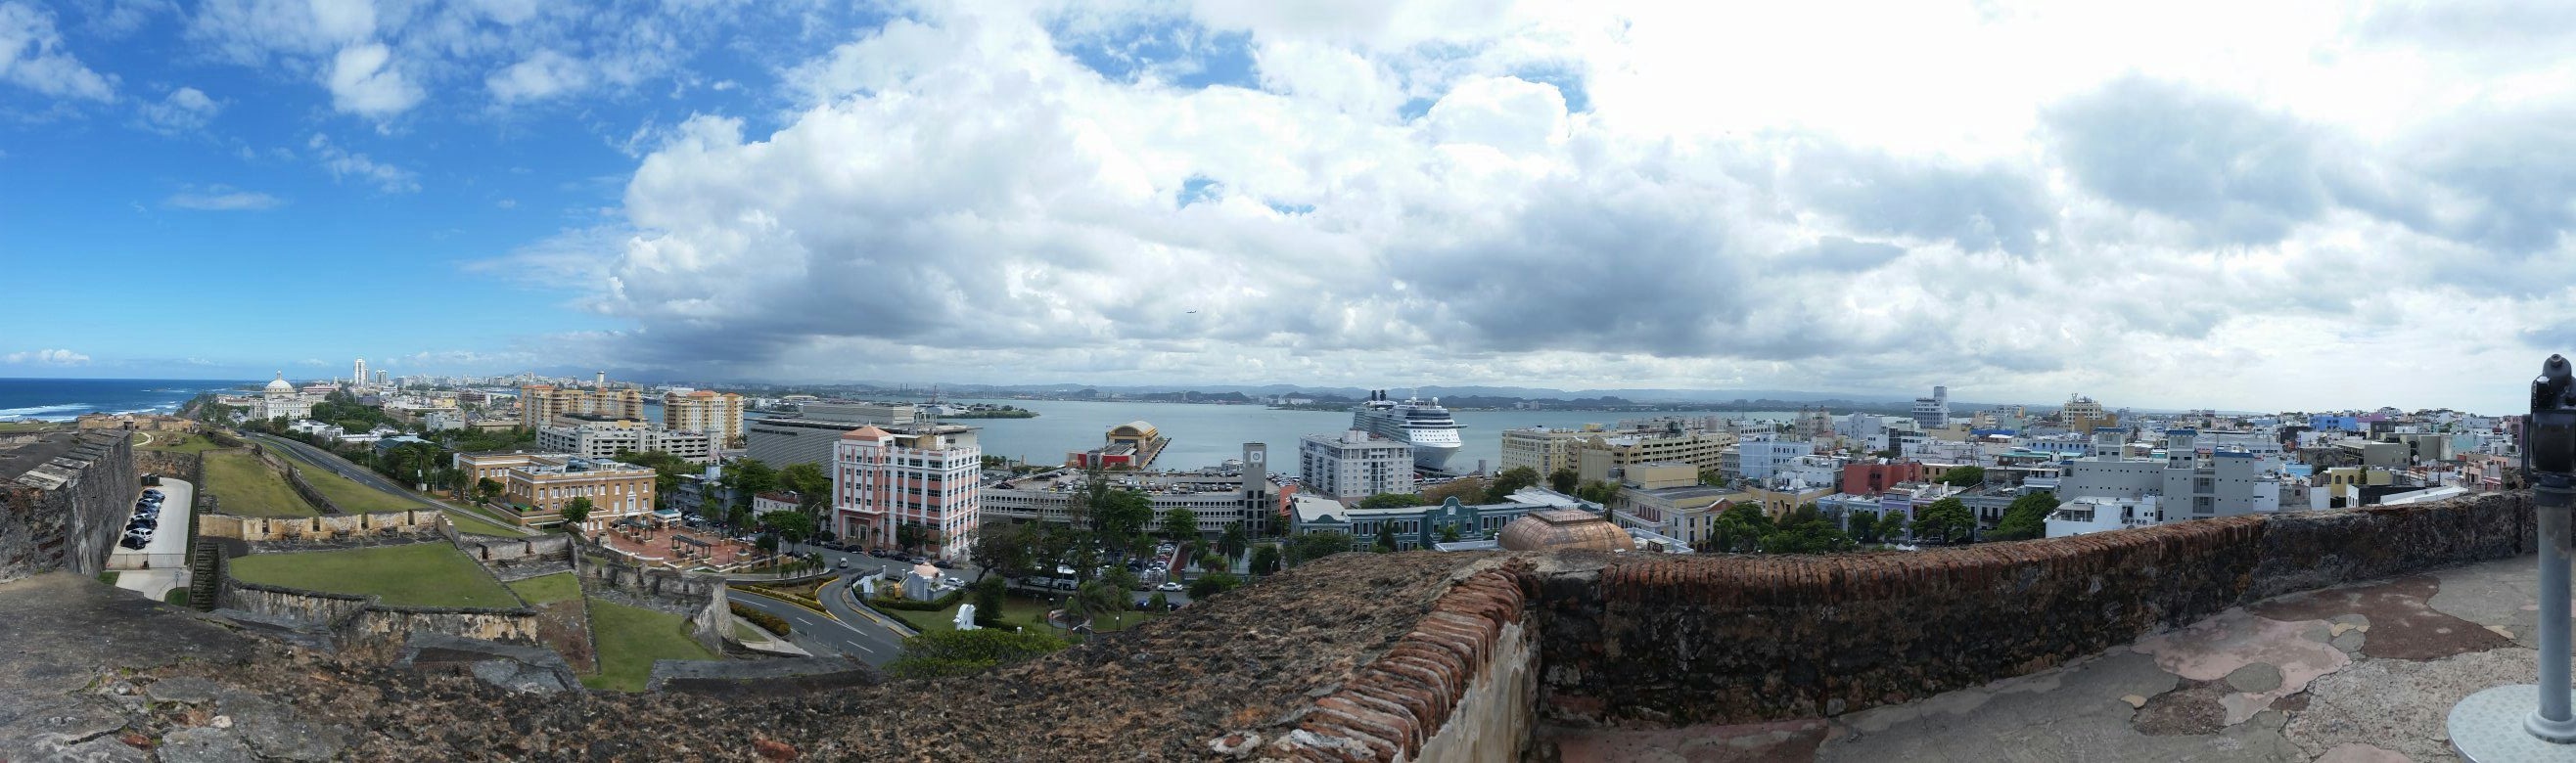
beach, landscape, sea, horizon, boat, photography, town, cityscape, panorama, spring, holiday, island, landmark, blue, tourism, clouds, caribbean, strong, tours, caribbean sea, puerto rico, residential area